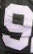
Number: 9